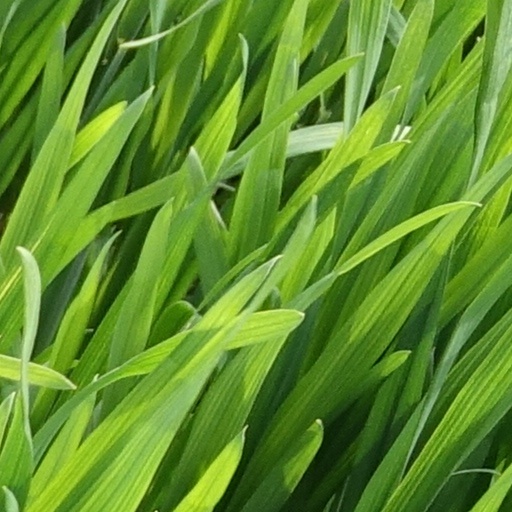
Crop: wheat